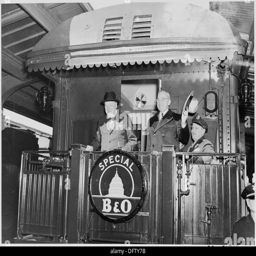
photograph of politician and military commander standing on the rear platform